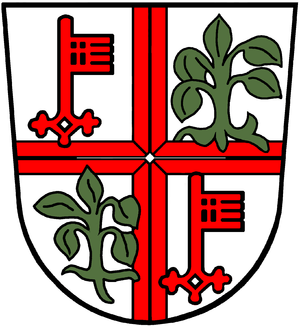
Mayen est une ville de l'Eifel, arrondissement de Mayen-Coblence, en Rhénanie-Palatinat. Avec 18 961 habitants pour 58 km², la ville comprend également les villages de Alzheim, Kürrenberg, Hausen-Betzing, Hausen et Nitztal. Mayen est le chef-lieu du district Vordereifel.